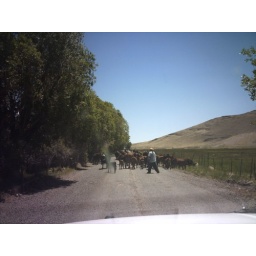
Here in our valley we just walk the cattle down the road to the next field